765 Naval Air Squadron

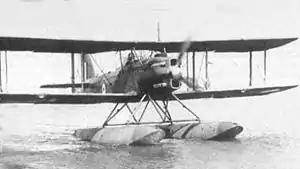
Fairey Seafox, Fleet Air Arm spotter / reconnaissance floatplane, of the type used by 765 NAS

765 Naval Air Squadron formed at RNAS Lee-on-Solent (HMS "Daedalus"), situated next to Lee-on-the-Solent in Hampshire, on the 24 May 1939, as a Basic Seaplane Training and Pool Squadron. It was initially equipped with Supermarine Walrus, an amphibious maritime patrol aircraft, along with, Fairey Seafox, a reconnaissance floatplane and Fairey Swordfish seaplane variant, a torpedo bomber aircraft. The squadron trained pilots in operating seaplane aircraft and provided a pilot reserve for Fleet Air Arm catapult squadrons. In February 1940, 765 Naval Air Squadron received two Blackburn Roc turret fighter aircraft fitted with floats, for evaluation.